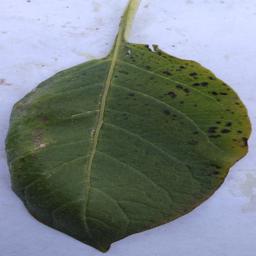
Etiqueta: Tizon_Temprano